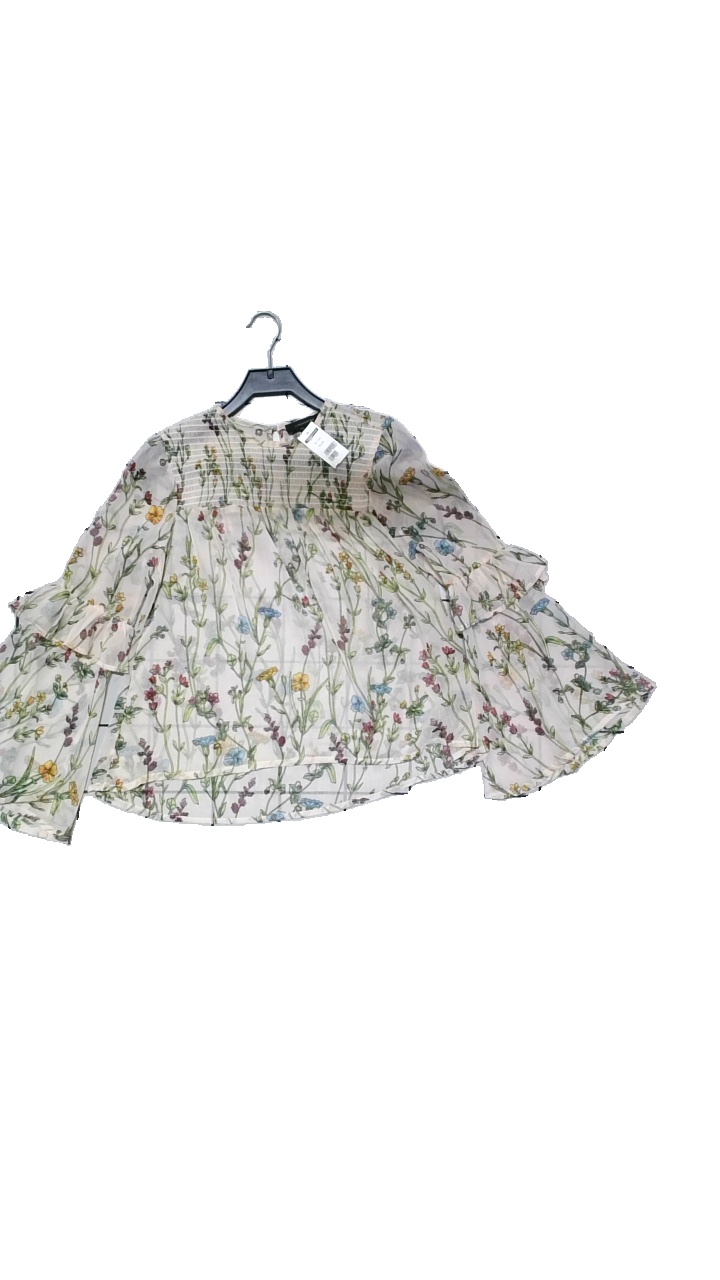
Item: Blouse (Ladies)
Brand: Atmosphere
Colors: Multicolor, Green, Pink
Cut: Regular, Loose
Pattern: Floral print
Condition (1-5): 4
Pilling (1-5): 5
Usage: Reuse
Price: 50-100